Imperial castle

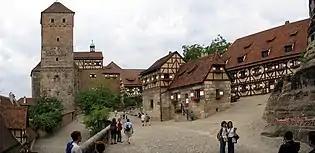
Courtyard of the imperial castle of Nuremberg, Bavaria, Germany

An imperial castle or Reichsburg was a castle built by order of (or acquired by) the King of the Romans or the Holy Roman Emperor on land that was owned by the crown "(Reichsgut)".